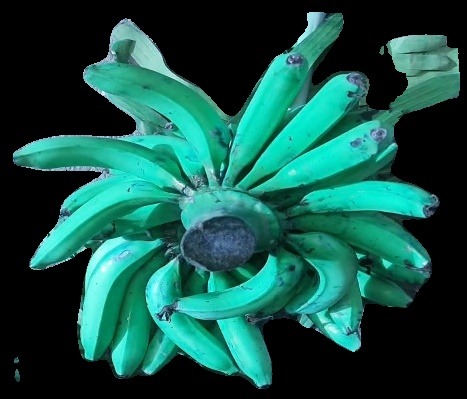
Variety: pachbale
Grade: grade3